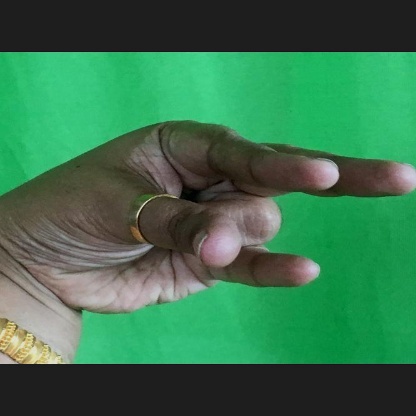
Mudra: Kangulam